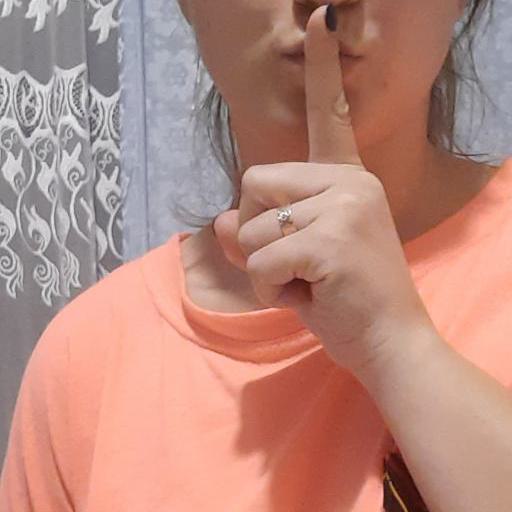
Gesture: mute